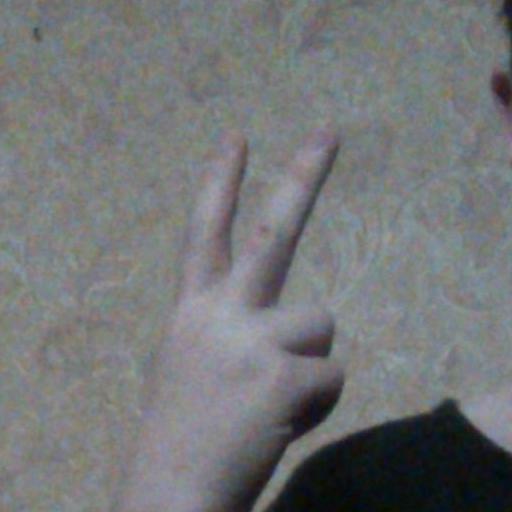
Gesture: peace_inverted